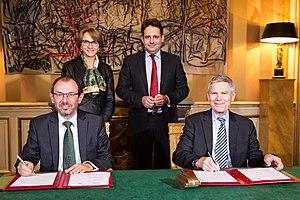
L’Agence pour l’enseignement français à l’étranger est un établissement public français chargé du suivi et de l’animation du réseau des établissements d’enseignement français à l’étranger. En 2017, ce réseau, composé de 495 établissements scolaires homologués par le ministère de l’Éducation nationale, a accueilli 342 000 élèves, dont 36 % de Français, dans 137 pays. Elle a été créée en 1990 et est placée sous la tutelle du ministère de l’Europe et des Affaires étrangères.